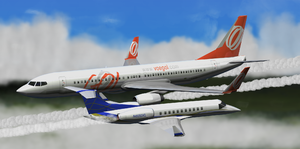
Le vol Gol 1907 est un vol de la compagnie aérienne brésilienne Gol qui s'est écrasé, le 29 septembre 2006 au-dessus de l'Amazonie alors qu'il assurait la liaison Manaus - Brasilia après avoir heurté un avion d'affaires Embraer Legacy 600.